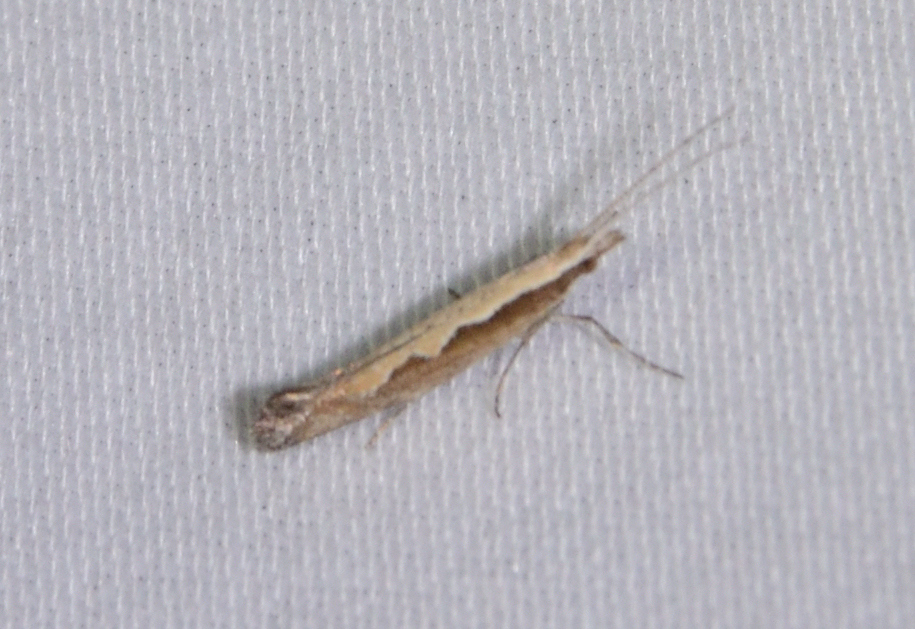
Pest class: diamondback_moth